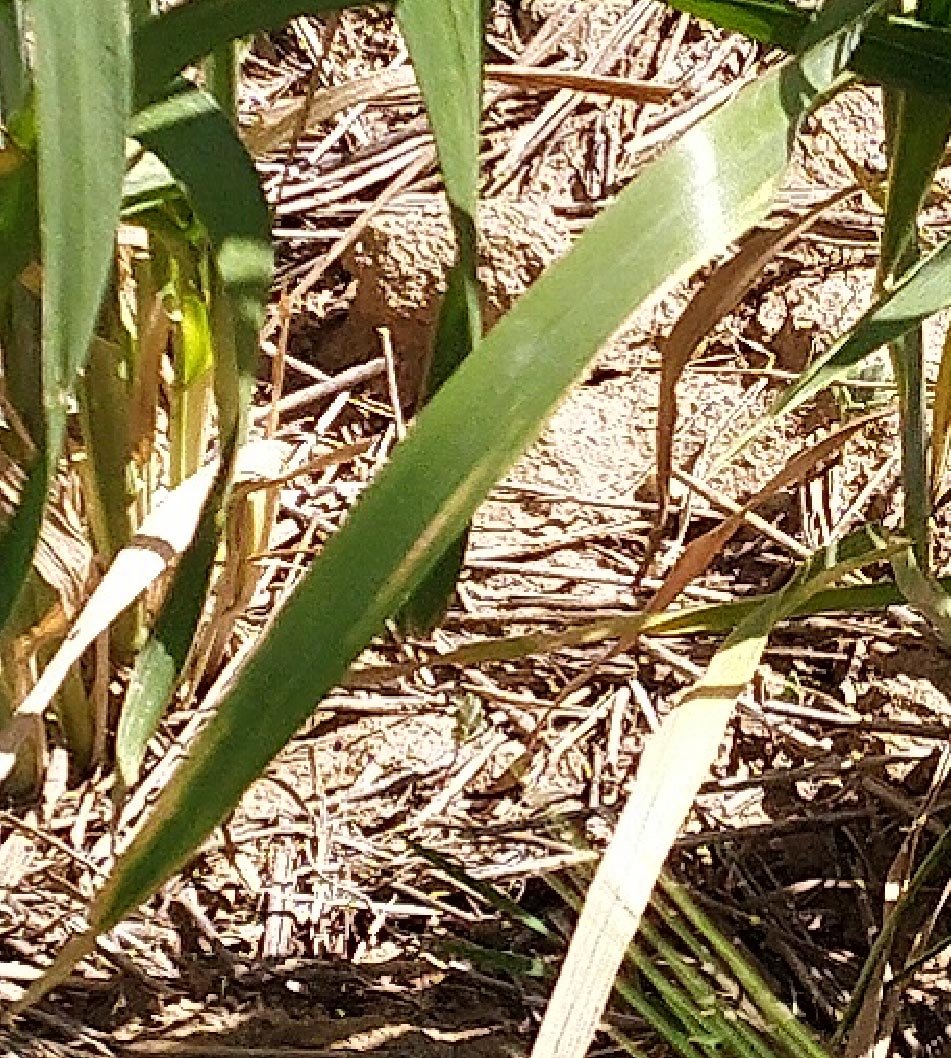
Label: Wheat___Healthy